Britannia-class steamship

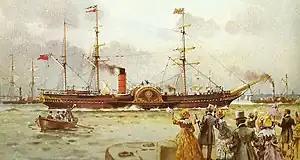
A painting of the RMS Britannia

In March 1849 was sold to the German Confederation Navy and renamed SMS "Barbarossa". Fitted with nine guns, she served as the flagship of the "Reichsflotte" under Karl Rudolf Brommy in the Battle of Heligoland. In June 1852 she was transferred to the Prussian Navy and used as a barracks ship at Danzig. Twenty-eight years later, she was decommissioned and in July 1880 she was sunk as a target ship.